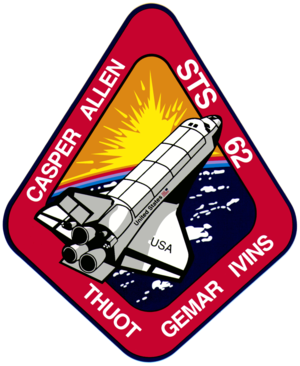
STS-62 est la seizième mission de la navette spatiale Columbia. Les charges utiles principales étaient l'USMP-02, expériences en microgravité, et le OAST-2, ingénierie et technologie, logés dans la soute de l'orbiteur. La mission de deux semaines a également comporté un certain nombre d'expériences biomédicales portant sur les effets des vols spatiaux de longue durée. Une guitare CF Martin était dans la navette lors de la mission.
Pierre Joseph Thuot est un astronaute américain né le 19 mai 1955.
Marsha Sue Ivins est une astronaute américaine née le 15 avril 1951.